Makea Takau Ariki

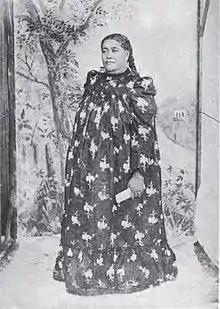
Makea Takau Ariki, Auckland visit (1885)

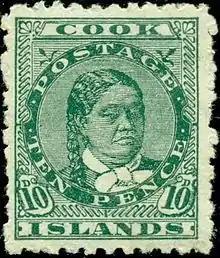
An 1893 stamp of the Cook Islands showing Queen Makea.

Makea Takau Ariki (c. 1839–1911) was a sovereign of the Cook Islands. She was the "ariki" (queen) of the dynasty "Makea Nui" (Great Makea), one of the three chiefdoms of the tribe "Te Au O Tonga" (The mist of the south) on the island of Rarotonga.